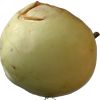
Label: Apple hit 1